Toyonaka

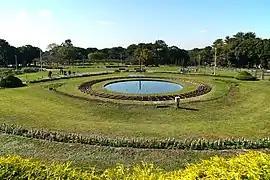
Hattori Ryokuchi Park

Toyonaka is located in northern Osaka Prefecture. Topographically, the northern part is high (facing the Senri Hills), and the southern part is low (facing the Osaka Plain). A gently sloping terrace of 20 to 50 meters above sea level distributed on the western edge of the city is called the Toyonaka Plateau, which forms the center of the urban area. With the exception of the buffered green zone around Osaka International Airport, the area of Toyonaka is almost urbanized.